Hot Latin Songs

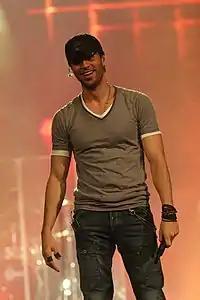
Enrique Iglesias has the most number-one songs, with 27 between 1995 and 2016.

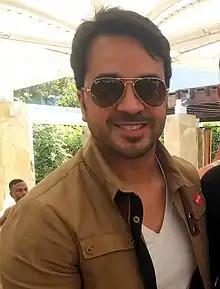
"Despacito" by Luis Fonsi ("pictured"), Daddy Yankee and Justin Bieber is the longest-running number one, with 56 non-consecutive weeks from February 2017 to September 2018.

In 2016, for the 30th anniversary of Hot Latin Songs, "Billboard" magazine compiled a ranking of the 50 best-performing songs on the chart over the 30 years, along with the best-performing artists. "Billboard" has stated that "due to changes in chart methodology over the years, eras are weighted differently to account for chart turnover rates over various periods." The top 20 was updated in 2018, while the most current update of the list was published in September 2021.